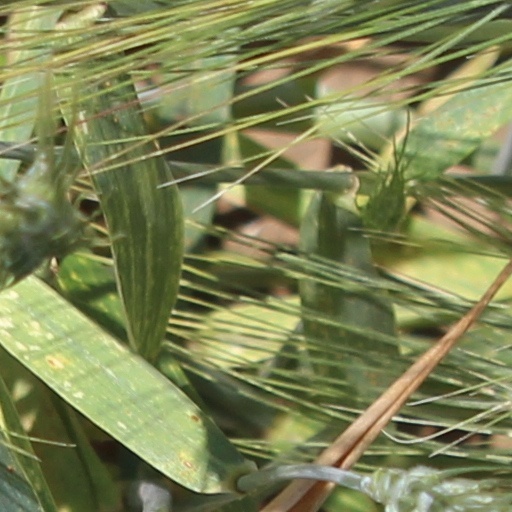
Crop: wheat